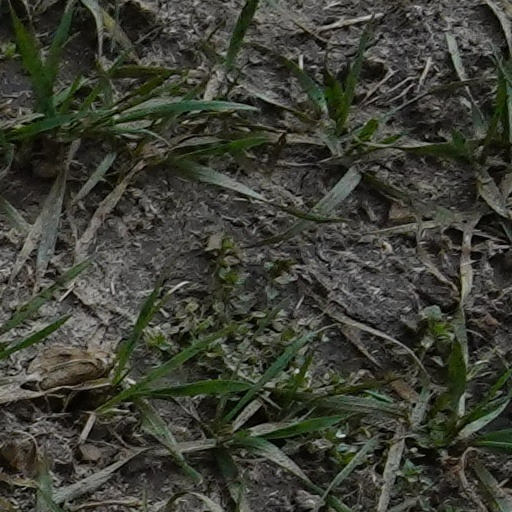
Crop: wheat